Ondokuz Mayıs University

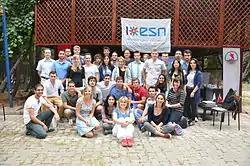
International office

OMU puts emphasis on internationalization process and provision of necessary information, technology, communication and human resources against increasing competition in education in order to make progress in rapidly globalizing world and to be recognized in international platforms. For this purpose, internationalization is one of the main objectives of OMU; enhancement of the quality of education and researches is also of the utmost importance for international employability of graduates. OMU aims to create a campus area in which international interaction and communication are at top level, and to encourage the students and staff to experience international cultures and educational environments.